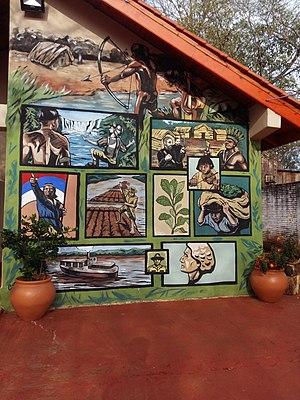
La province de Misiones est une province d'Argentine située dans le nord-est du pays. Elle est bordée à l'ouest par le Paraguay, à l'est du nord au sud par le Brésil et au sud-ouest par la province de Corrientes.